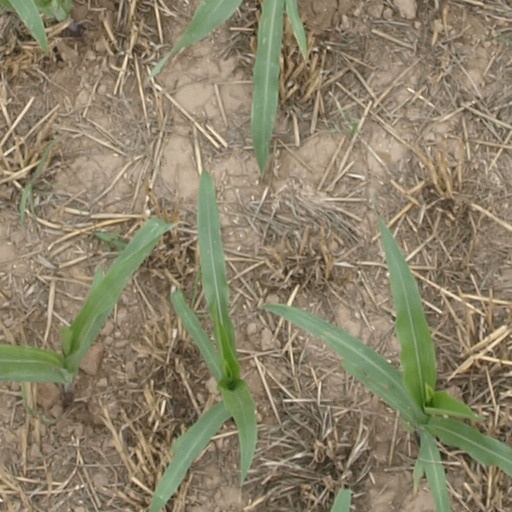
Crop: maize; corn